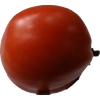
Label: tomato